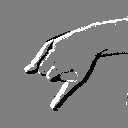
ASL letter: j